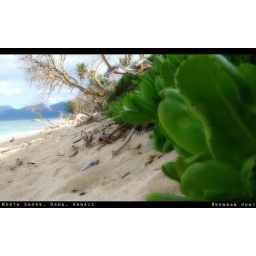
The green plants on the side of a lonely private beach on the North Shore of Oahu in Hawaii.